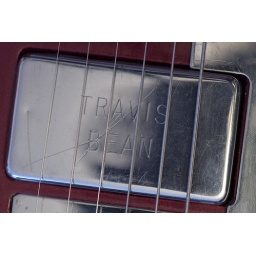
The sign this guitar was well loved before it was acquired by me.